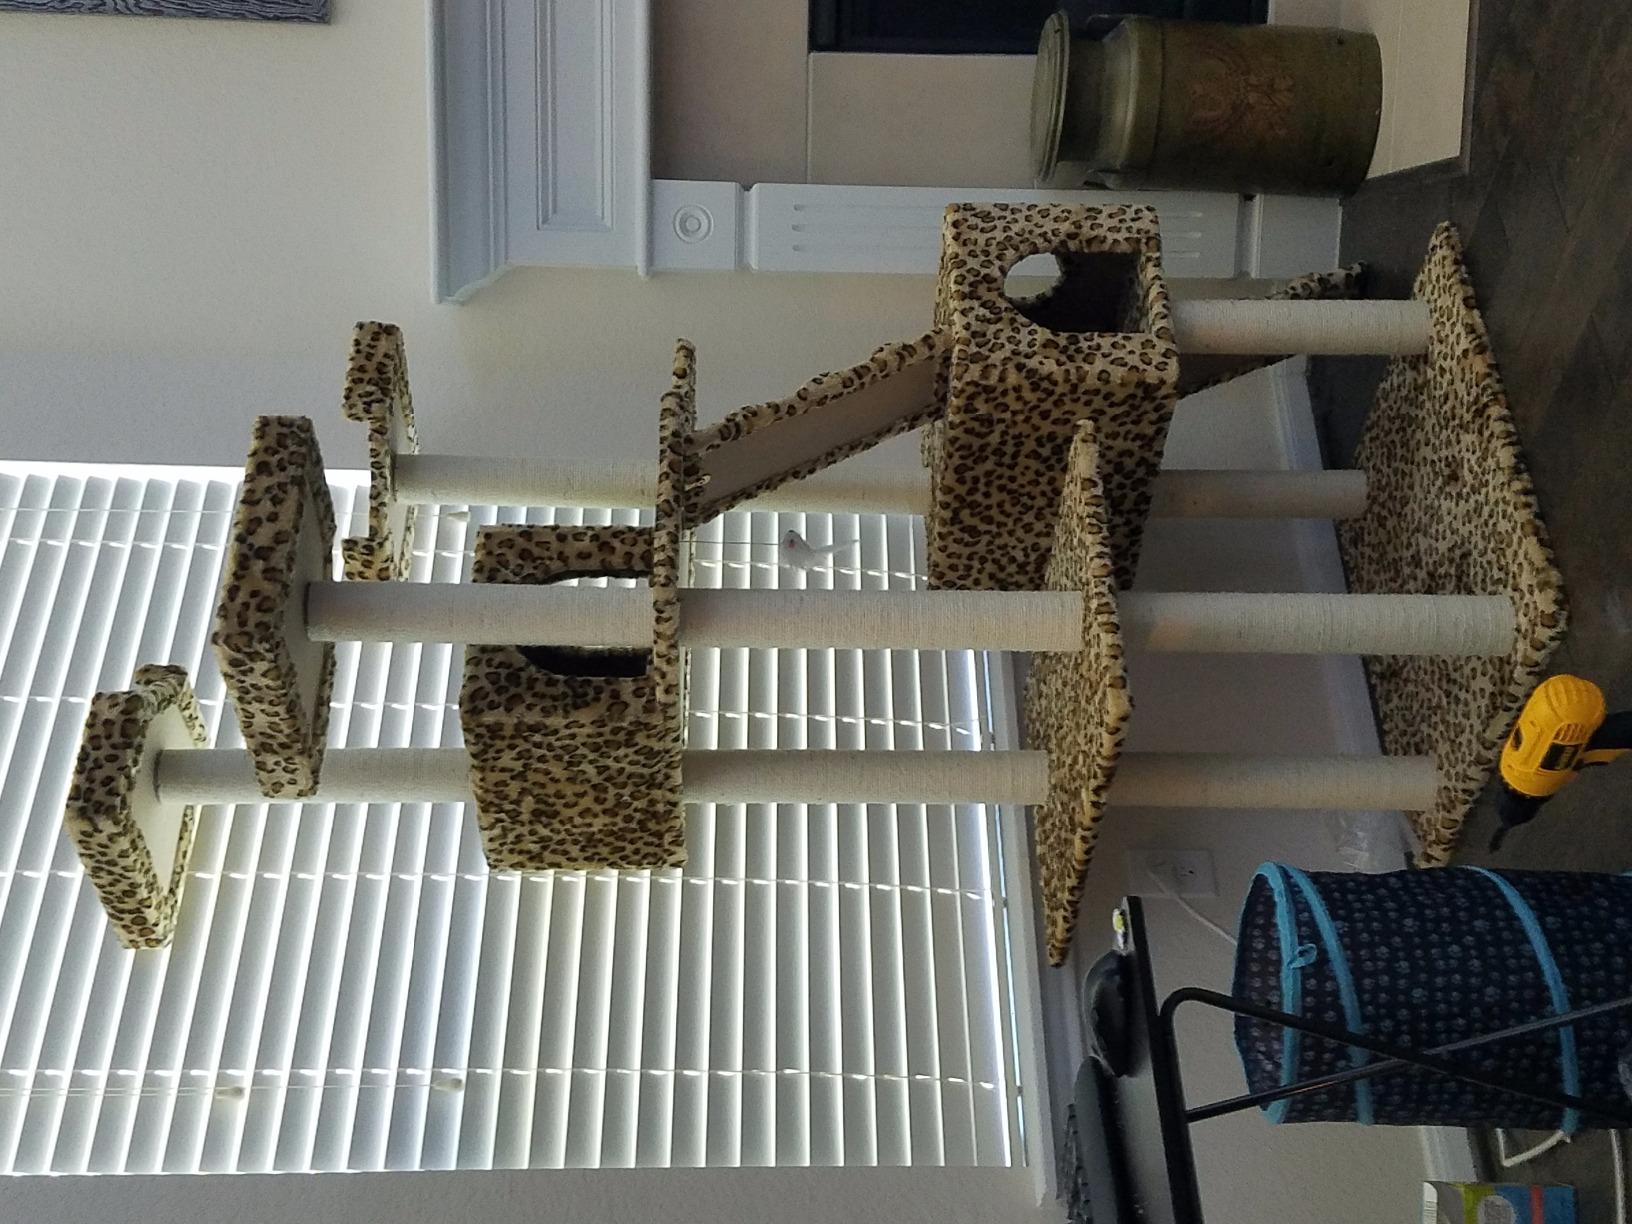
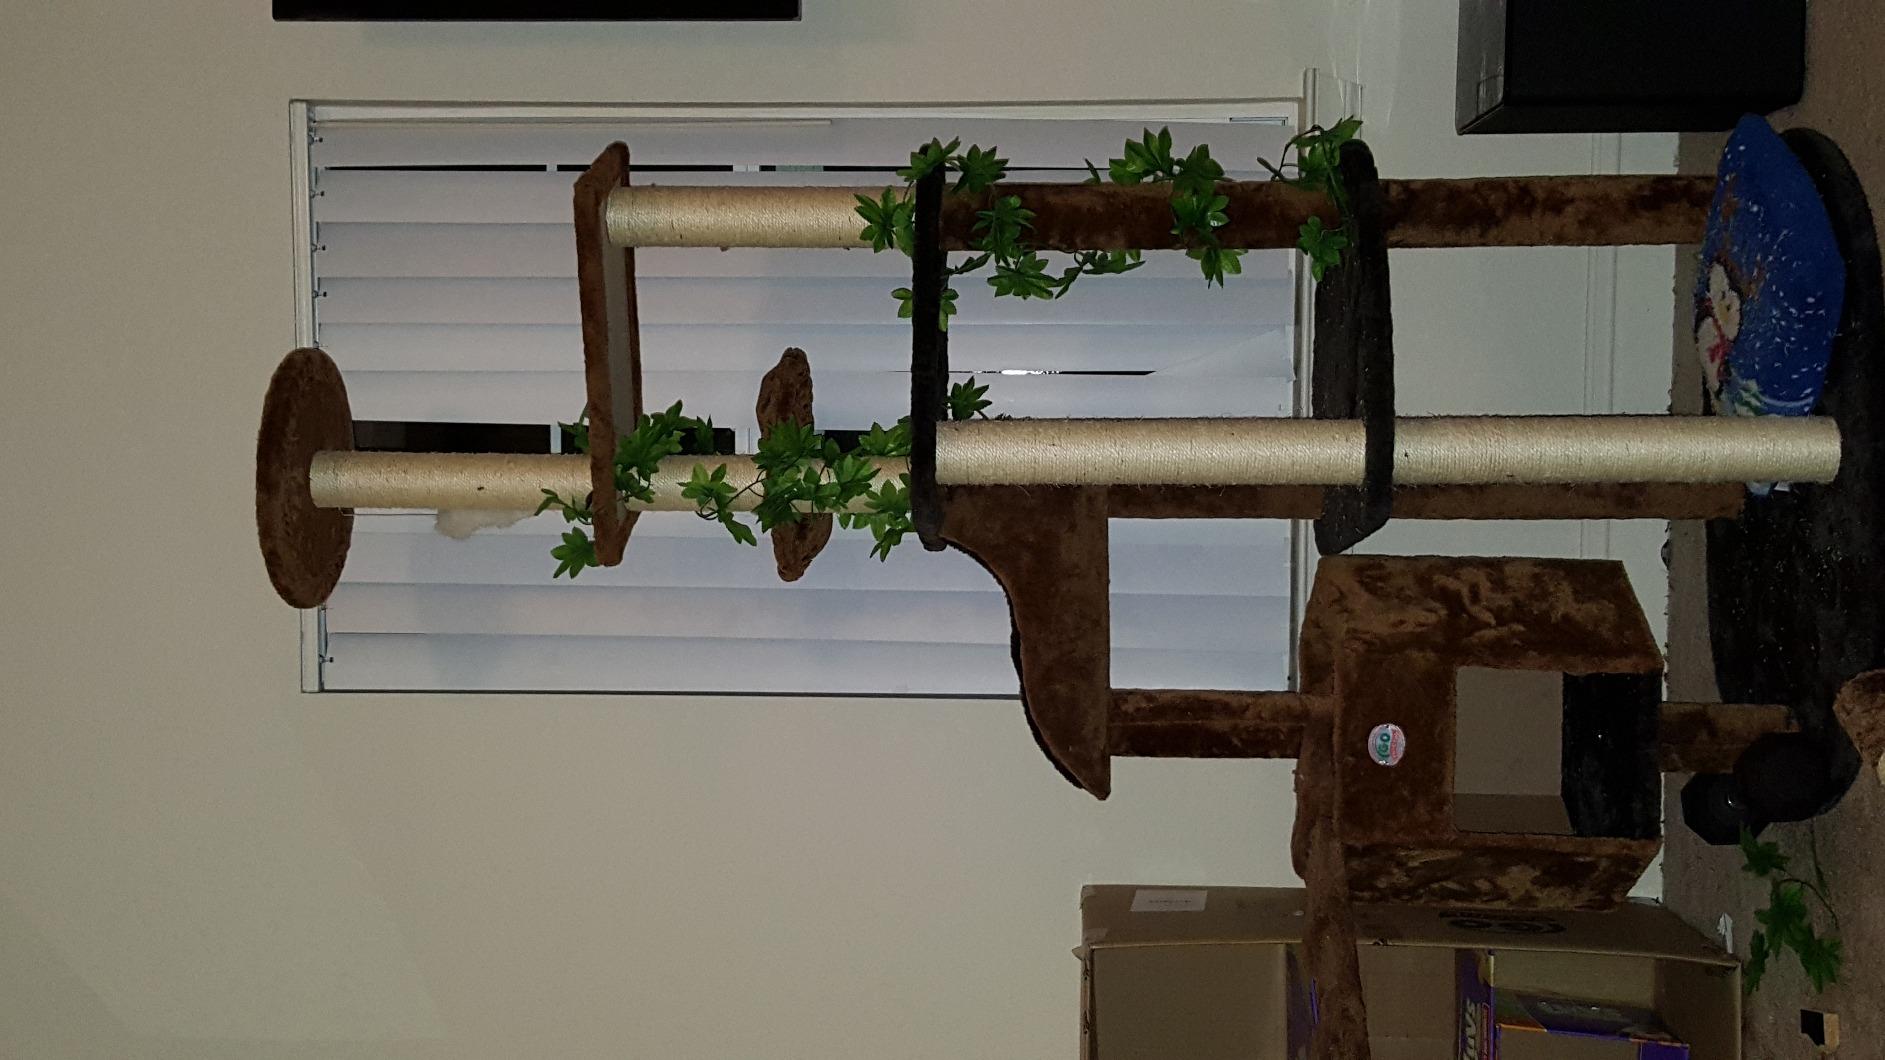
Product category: items_cat tree
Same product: no